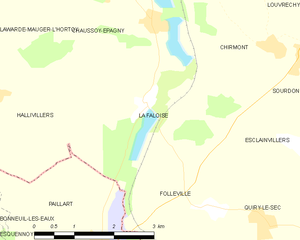
Carte des communes françaises La Faloise